Marjorie Sterrett Battleship Fund Award

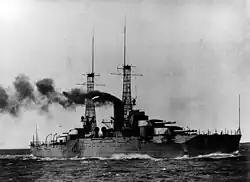
1917-era battleship USS "Nevada"

The letter was written during the buildup to America's entry into World War I, and it generated a huge response. Former president Theodore Roosevelt responded immediately with a handwritten letter and a dollar contribution; within a few days he met with Marjorie in Manhattan. The Tribune printed the name of every contributor, and newspapers across the country reprinted Marjorie's letter and received additional donations.